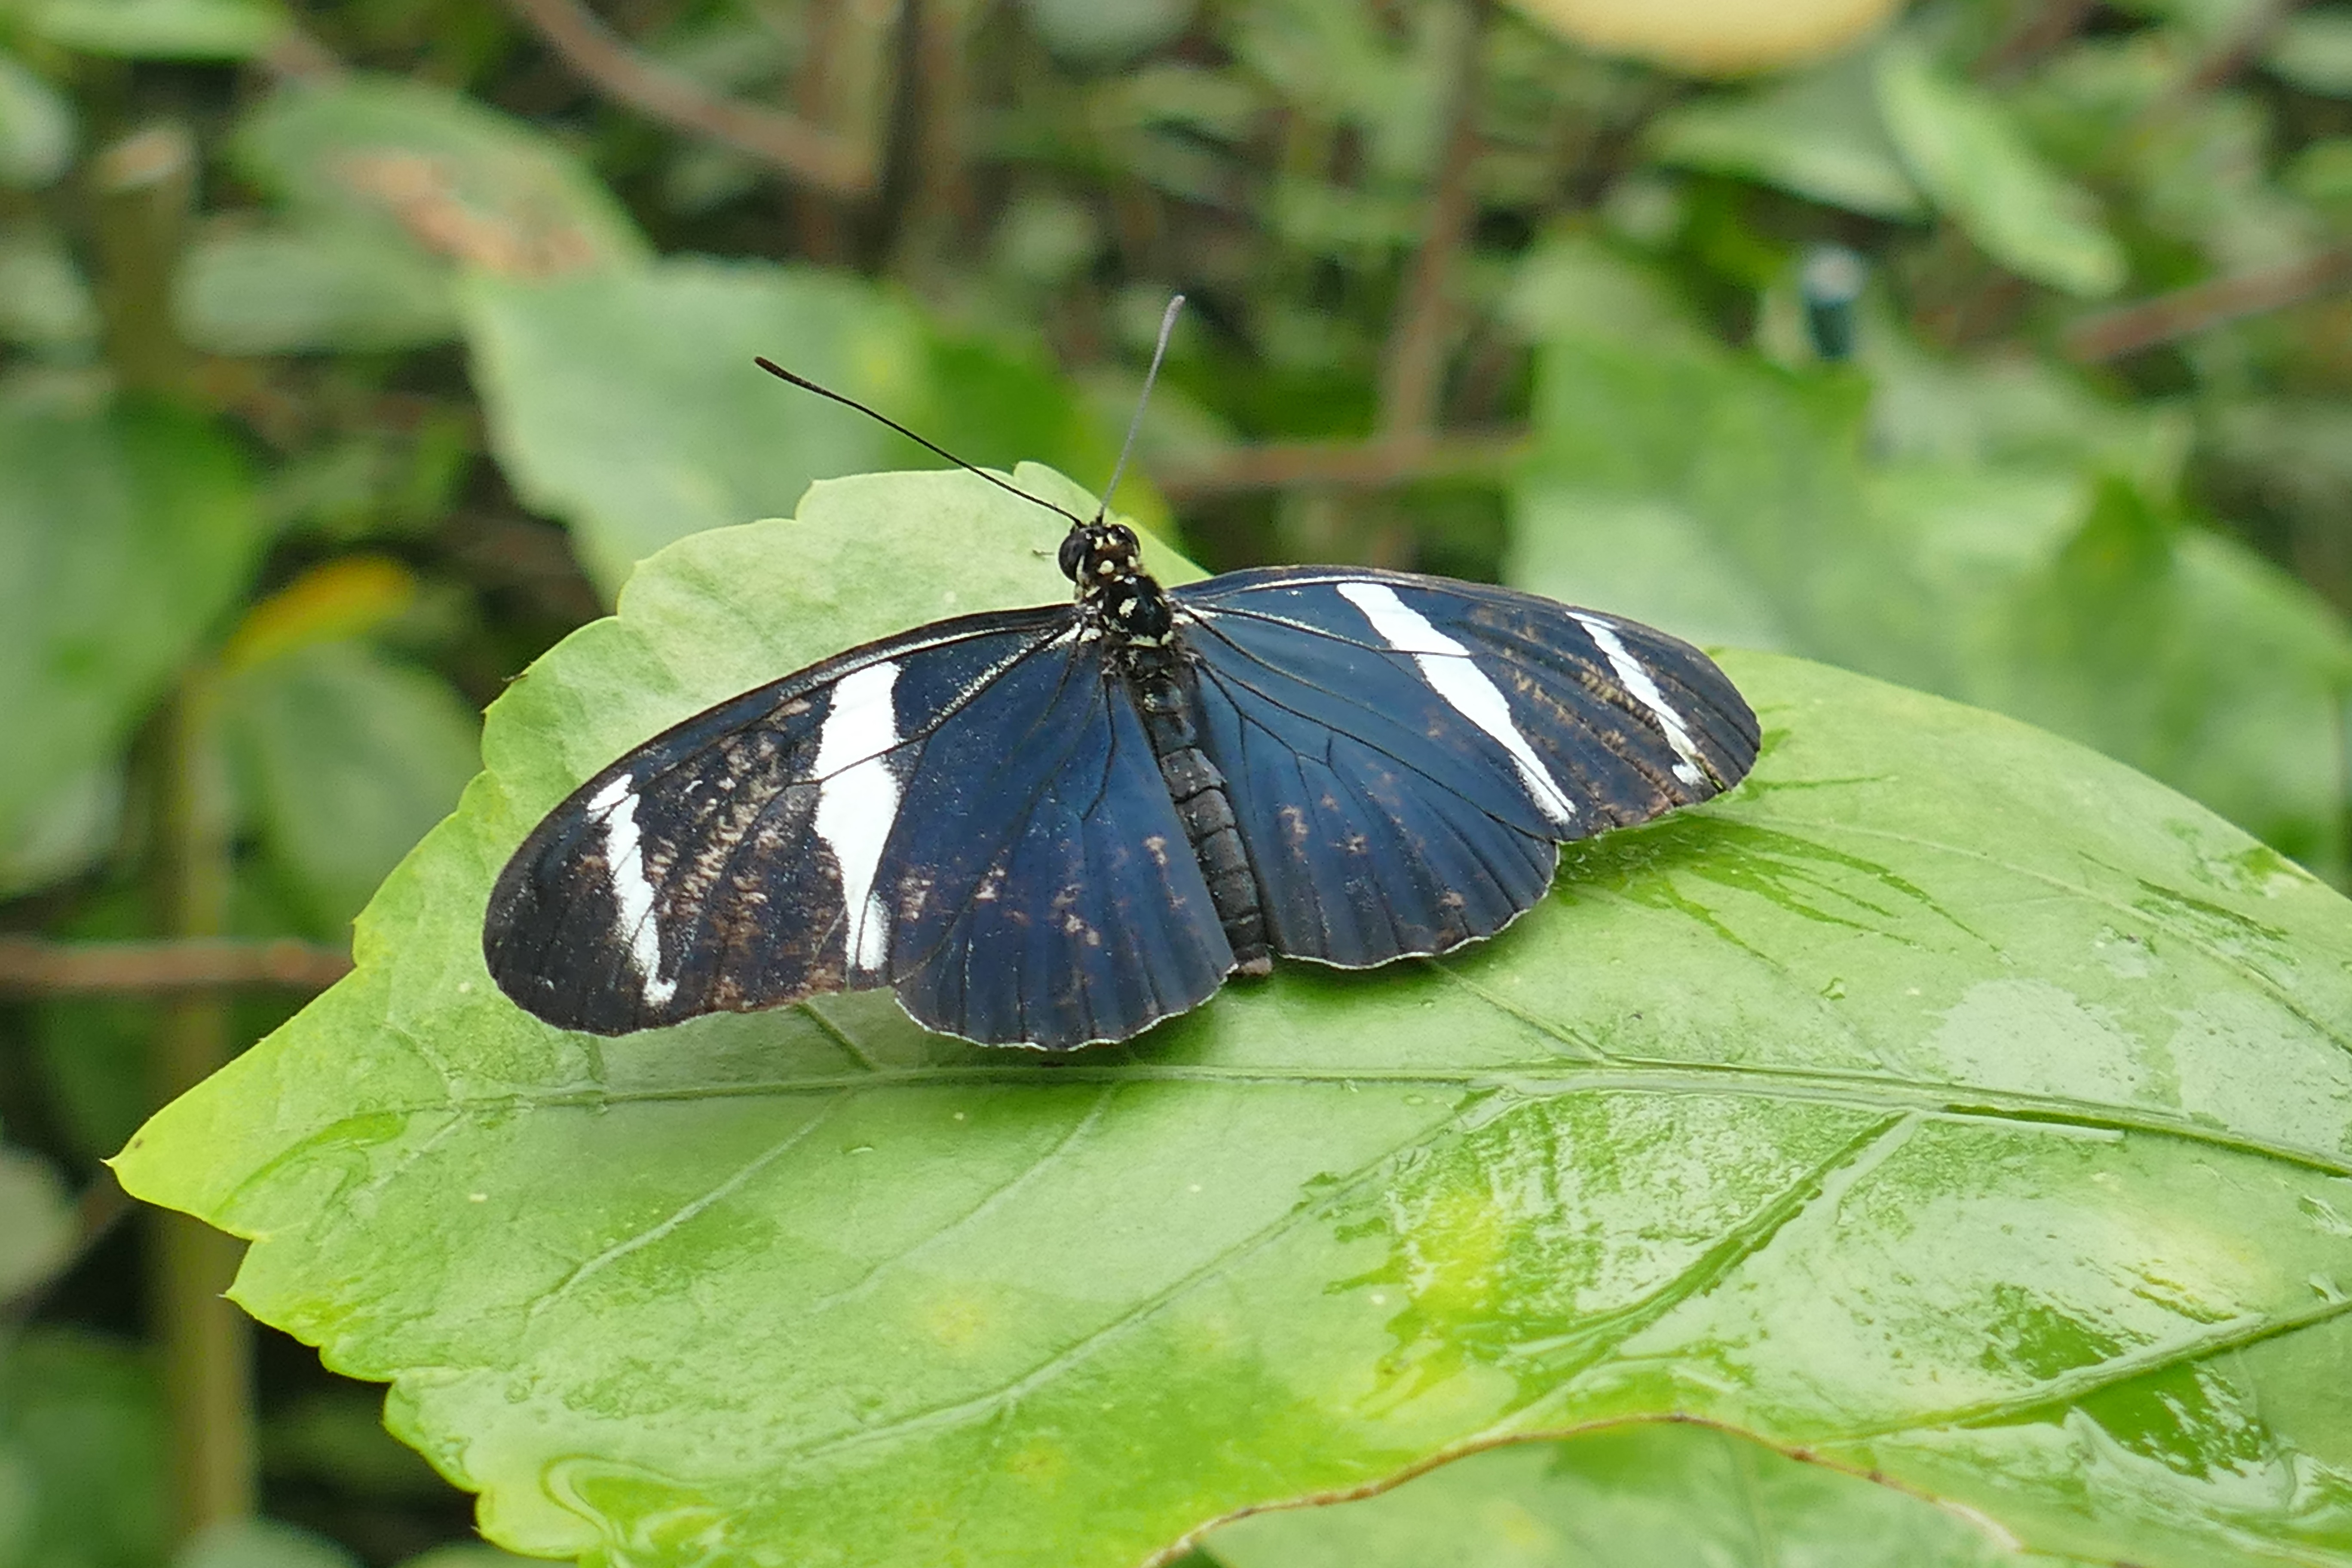
nature, wing, black and white, leaf, flower, wildlife, green, insect, botany, butterfly, close, fauna, invertebrate, close up, creature, exotic, butterflies, pieridae, macro photography, arthropod, edelfalter, pollinator, moths and butterflies, lycaenid, brush footed butterfly, colias